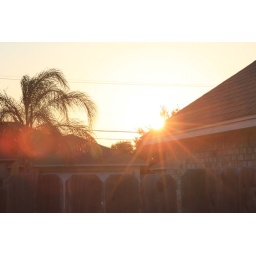
Looking over our fence and across the street at the sun setting